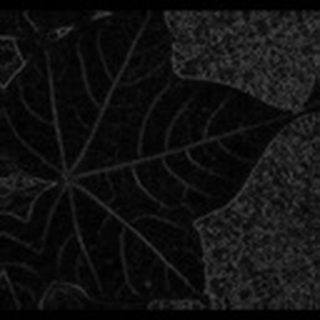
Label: healthy_cotton